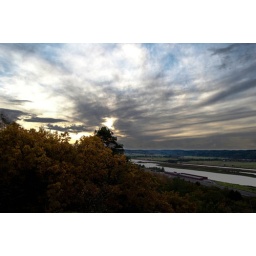
Picture snapped from a hill in Sunset. There is a river and the sky is wery cloudy